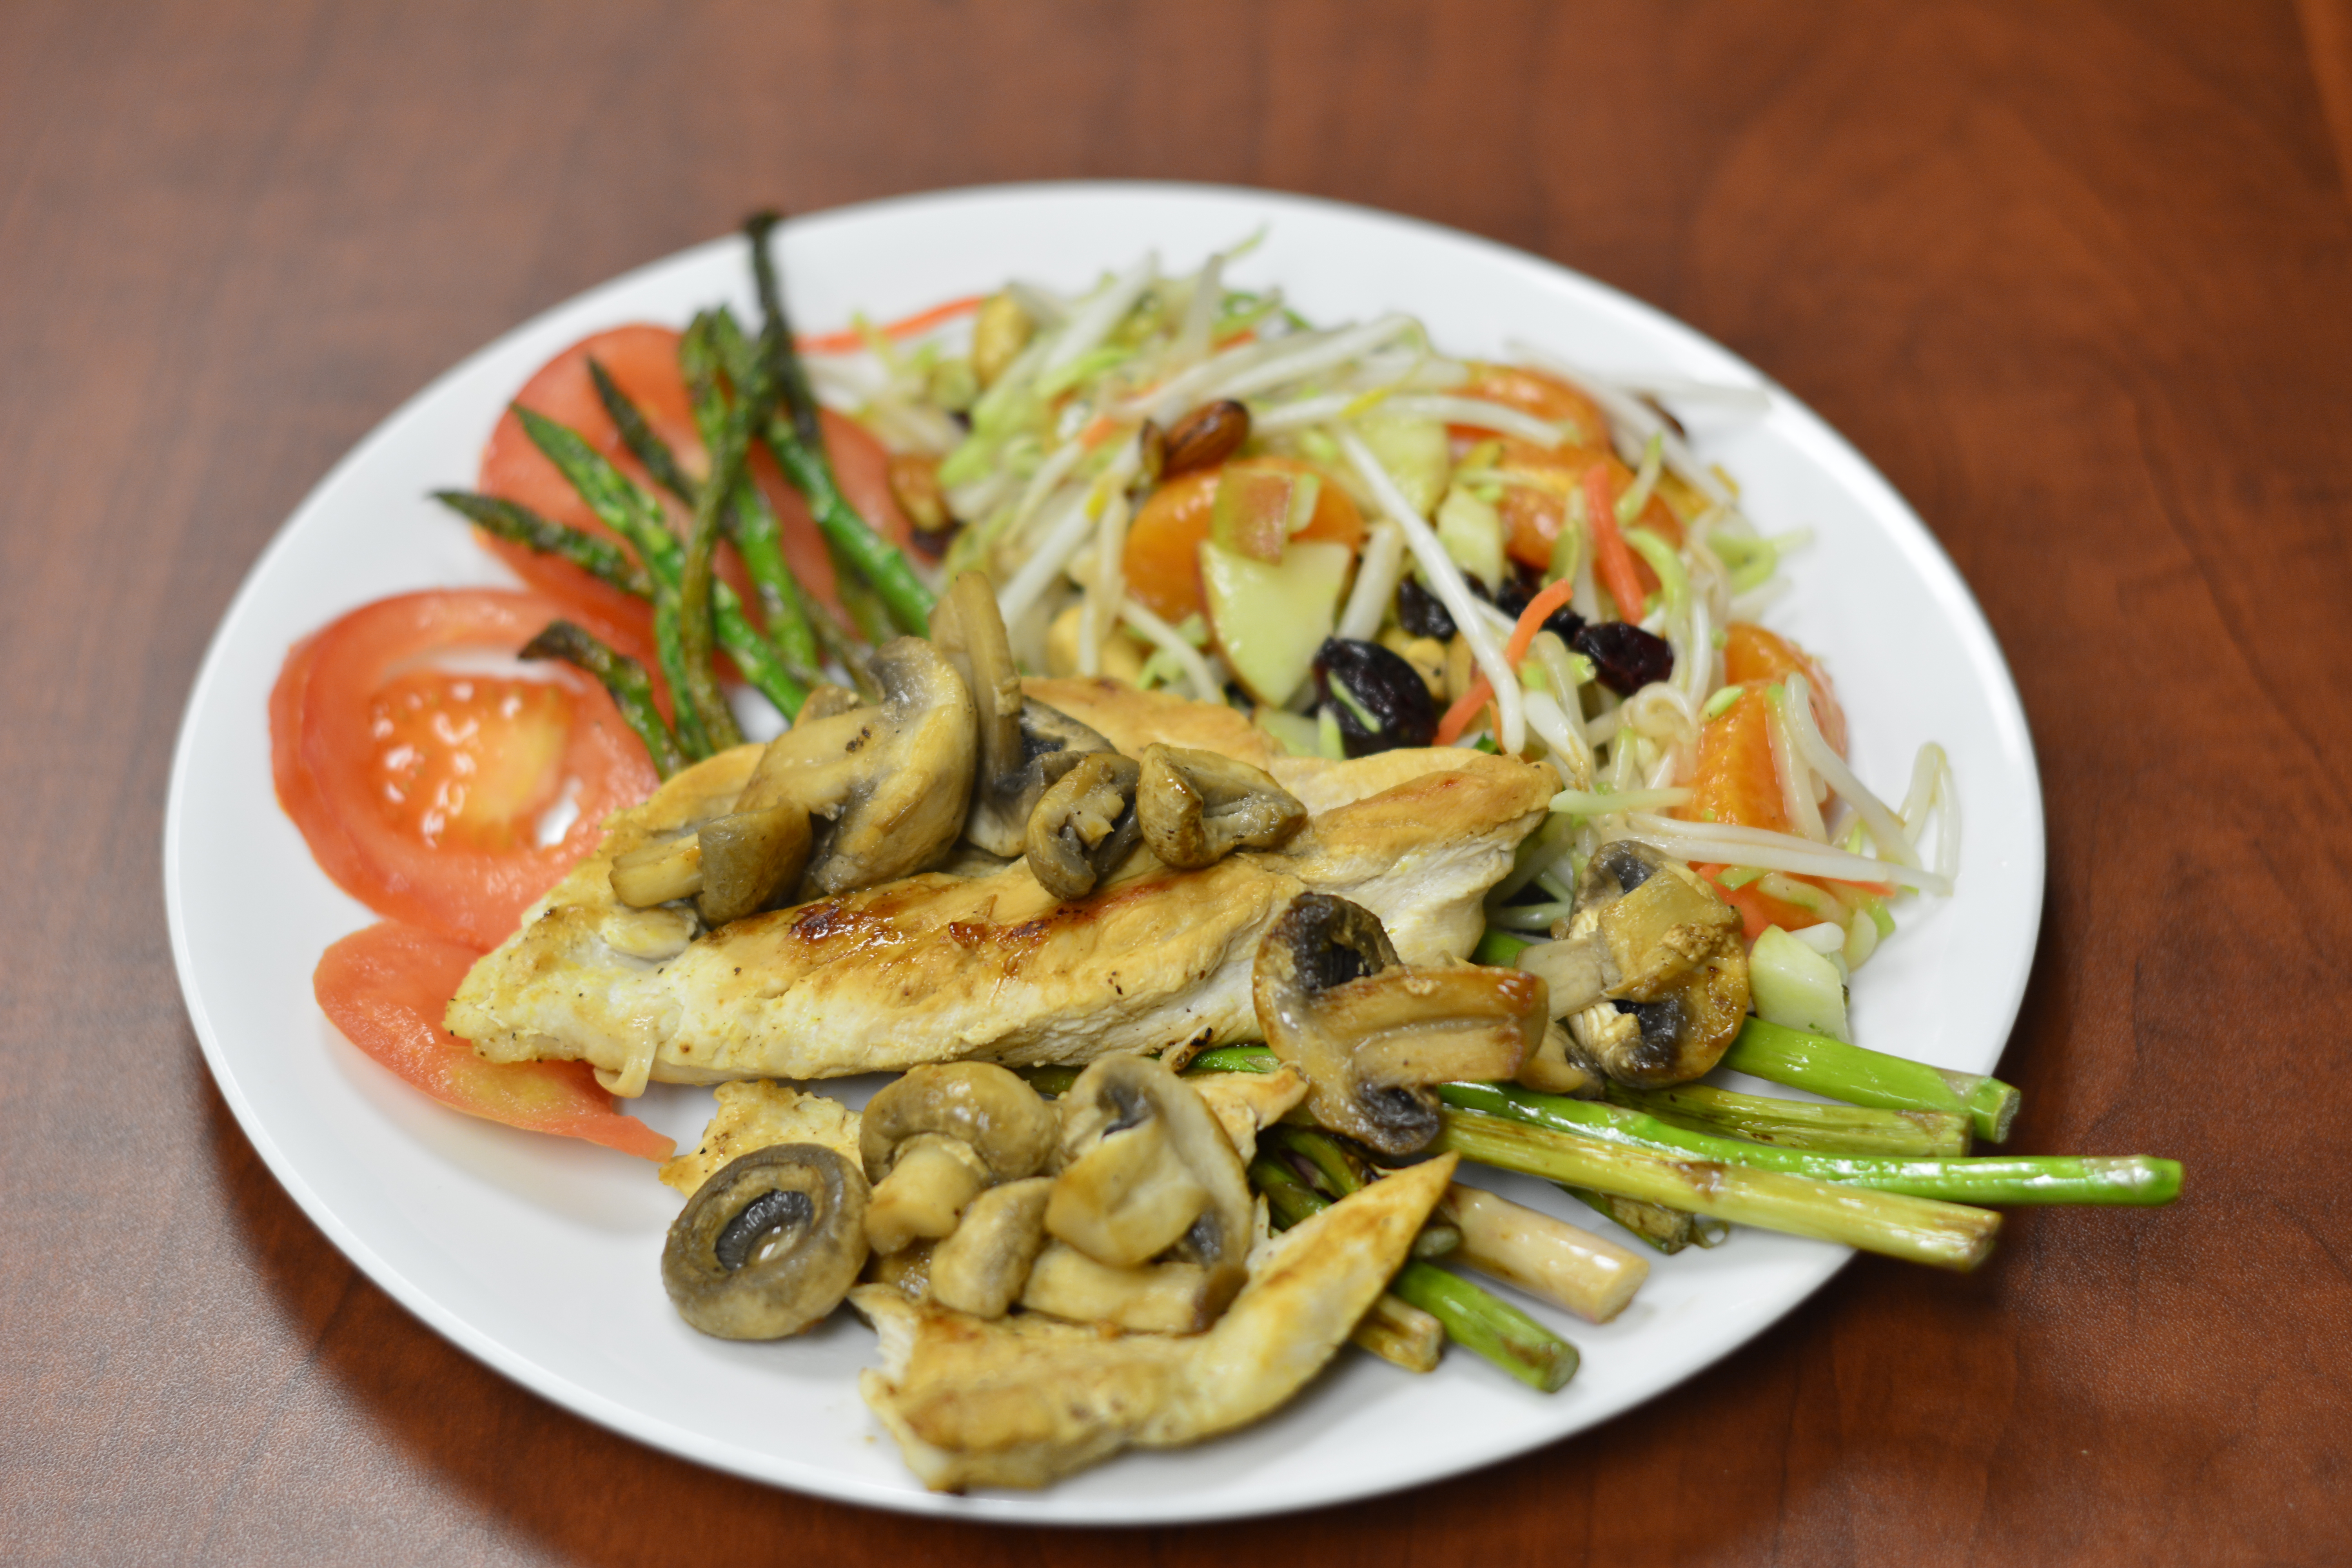
dish, chicken, mushrooms, delicious, cuisine, food, ingredient, produce, meat, recipe, la carte food, thai food, side dish, seafood, brunch, vegetable, green bean